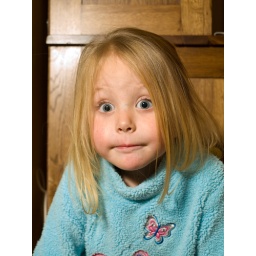
Experiments with home made white box thing. Exposure reduced in Lightroom